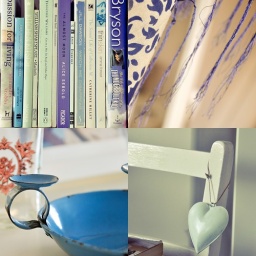
blue things in my house